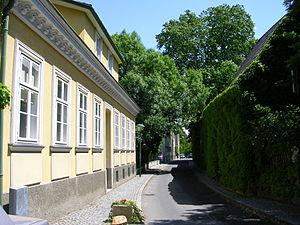
Liste des rues de Döbling, XIXᵉ arrondissement de Vienne.